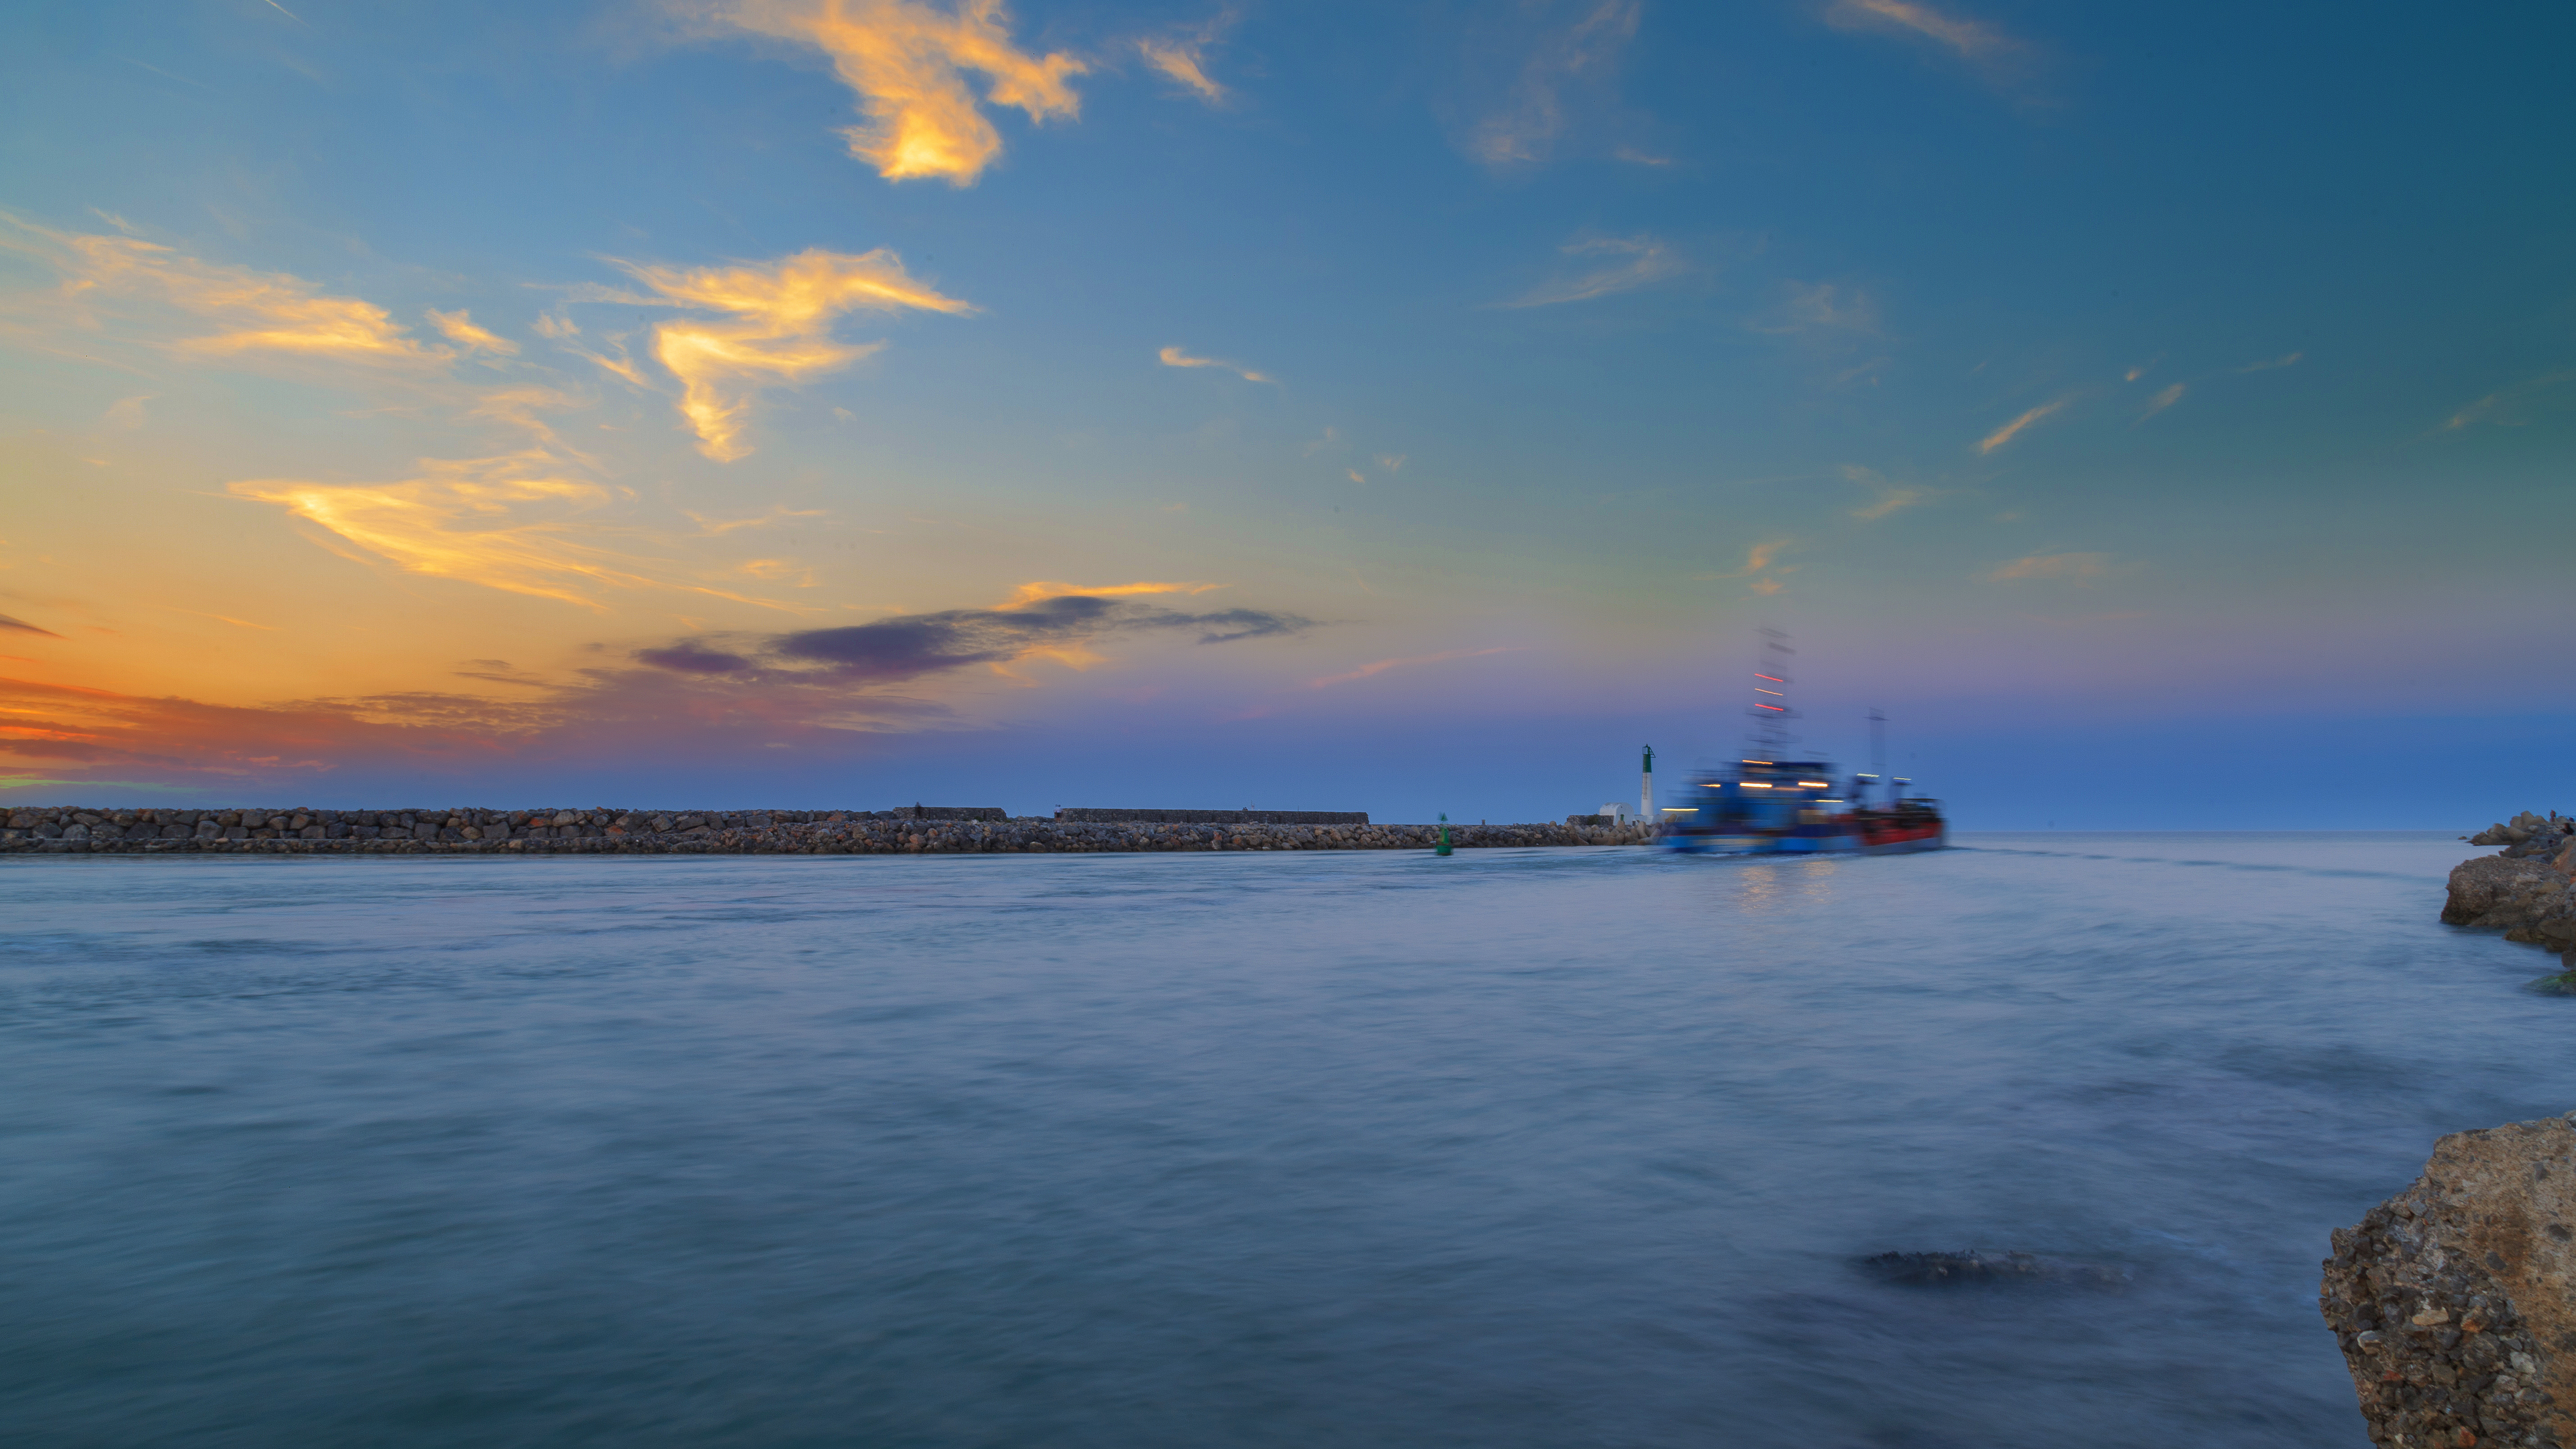
beach, sea, coast, water, ocean, horizon, cloud, lighthouse, sky, sun, sunrise, sunset, boat, morning, shore, wave, dawn, panorama, dusk, evening, reflection, vehicle, seascape, bay, port, cap, longexposure, waterscape, le, cape, portlanouvelle, croisette, afterglow